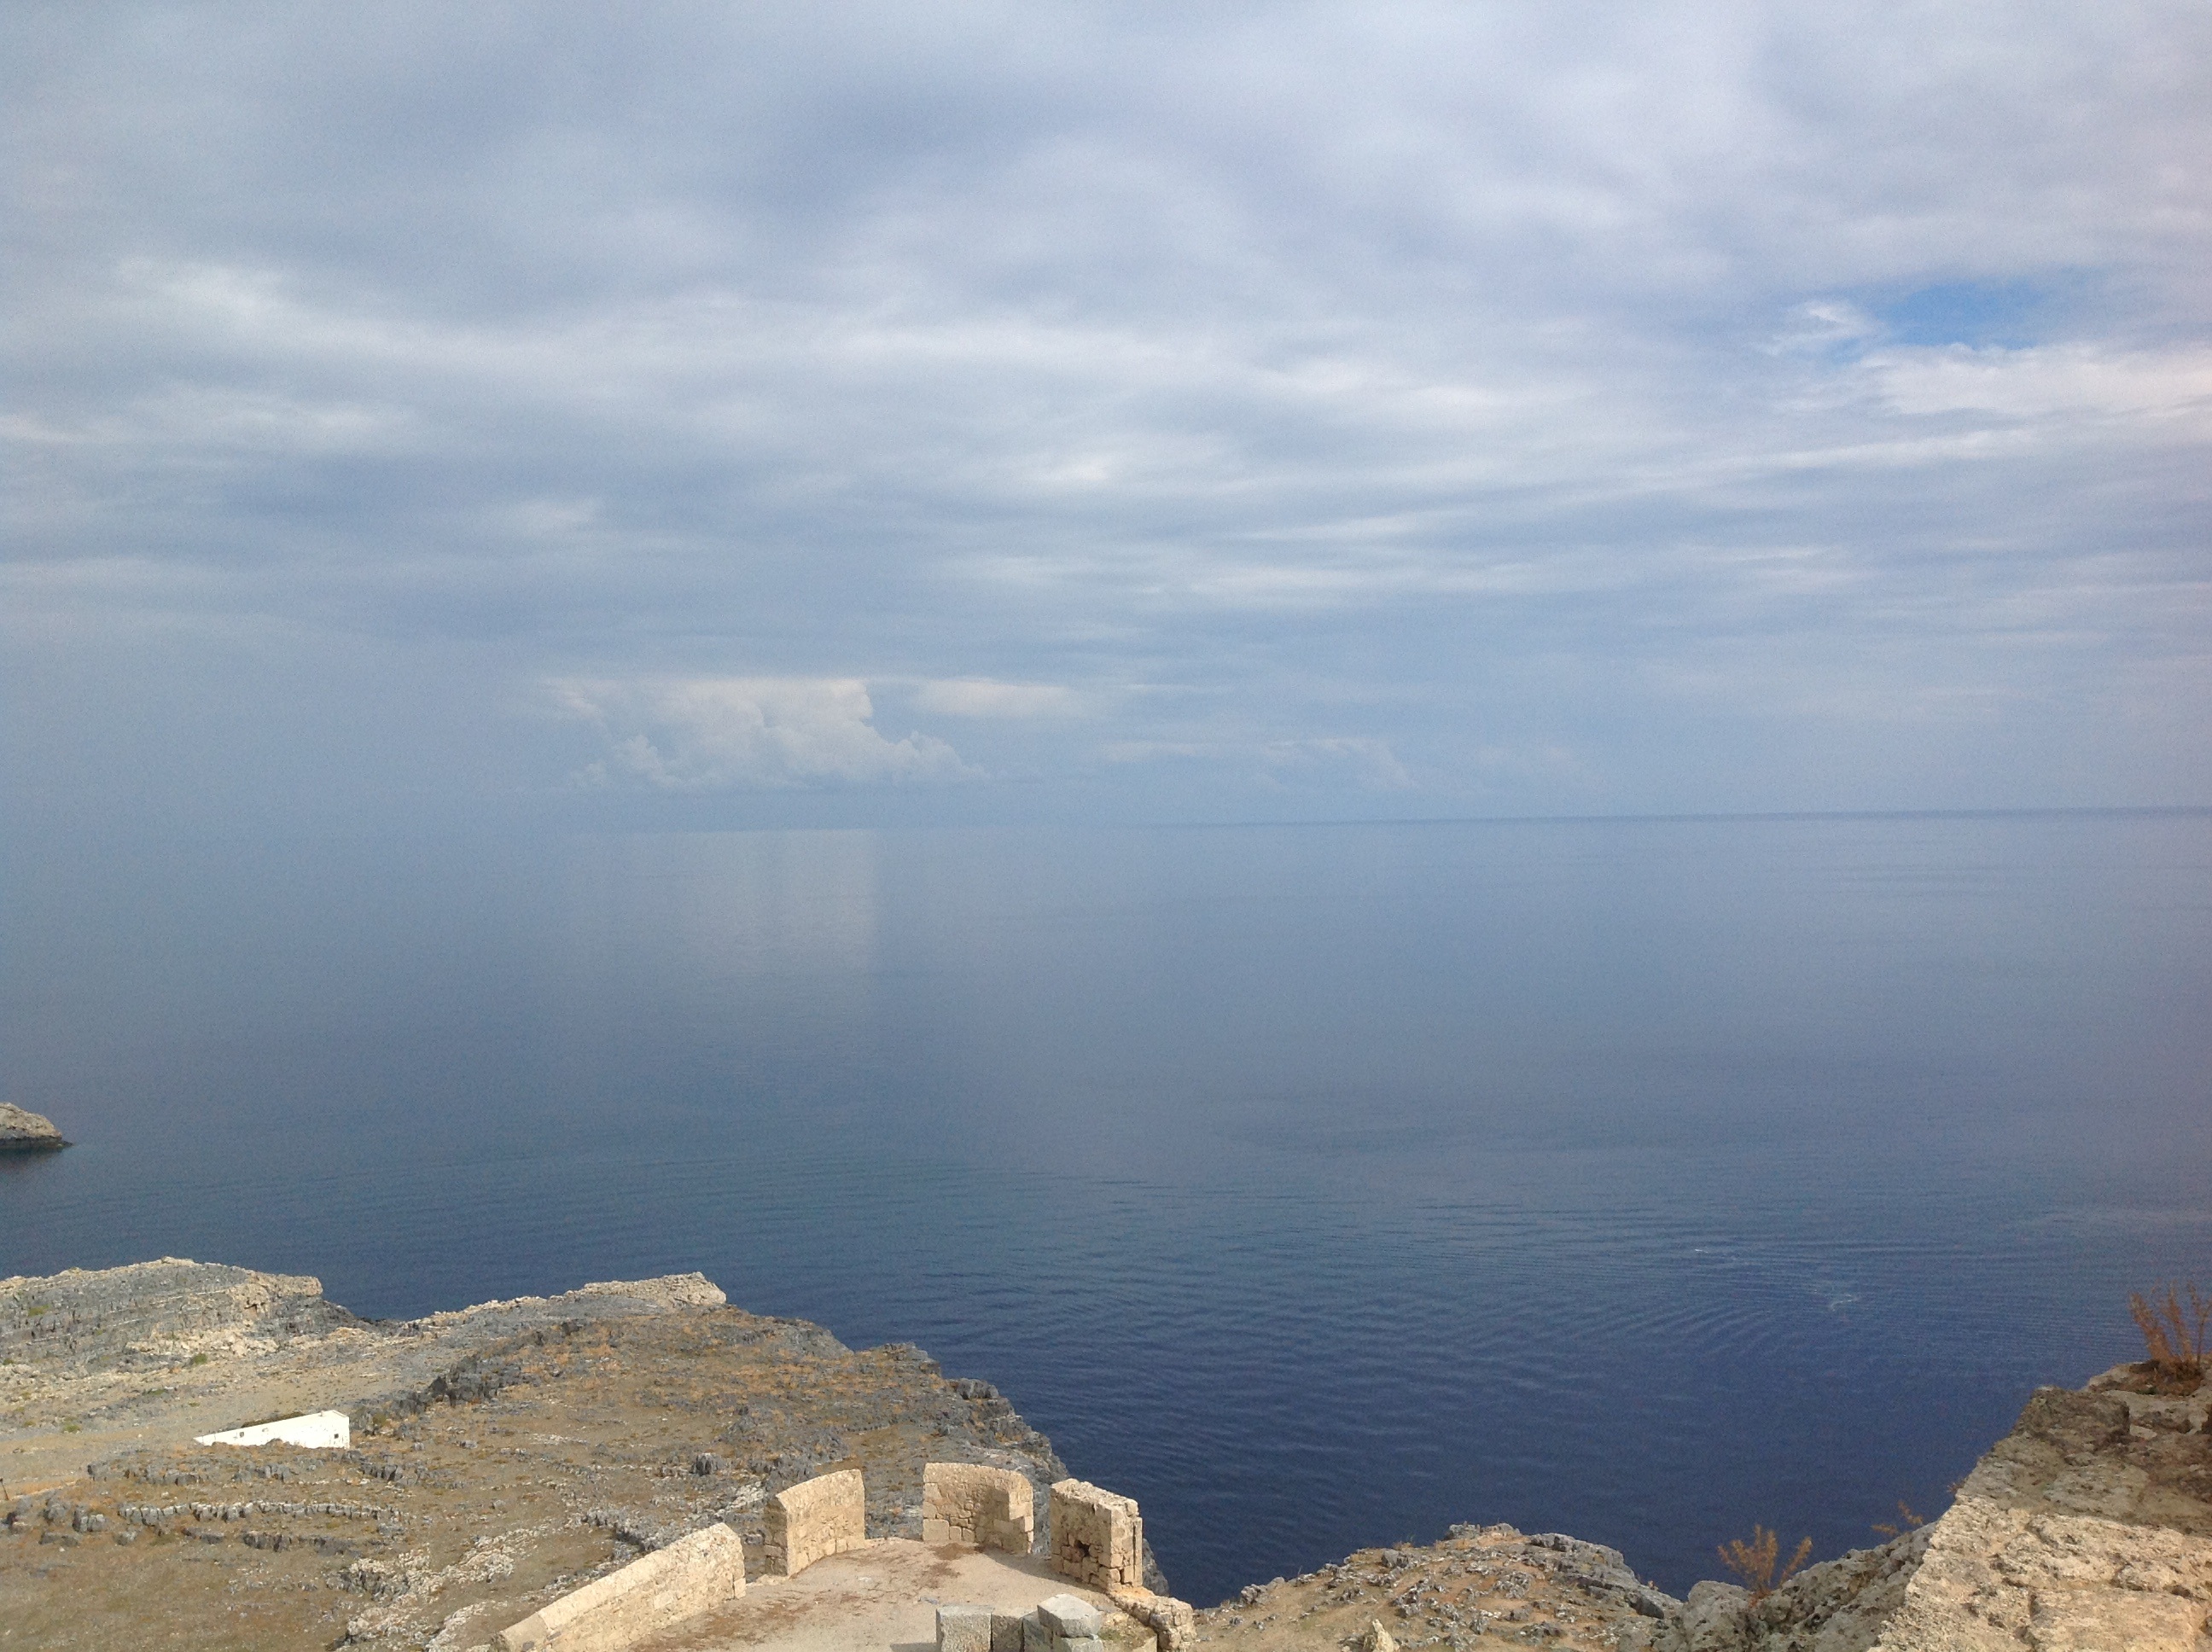
landscape, sea, coast, ocean, horizon, mountain, cloud, sky, shore, lake, cliff, bay, reservoir, terrain, body of water, greece, mood, booked, cape, rhodes, lindos, atmospheric phenomenon